Kujō Michifusa

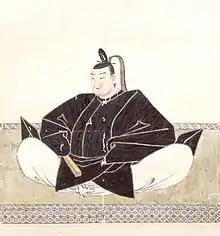
Kujō Michifusa

, son of regent Yukiie, was a "kugyō" or Japanese court noble of the Edo period (1603–1868). He held a regent position sesshō in 1647. He married a daughter of second head of Echizen Domain Matsudaira Tadanao. One of the couple's daughters married regent Kujō Kaneharu who they adopted as son, and their second and fifth daughters are consorts of third head of Hiroshima Domain Asano Tsunaakira.